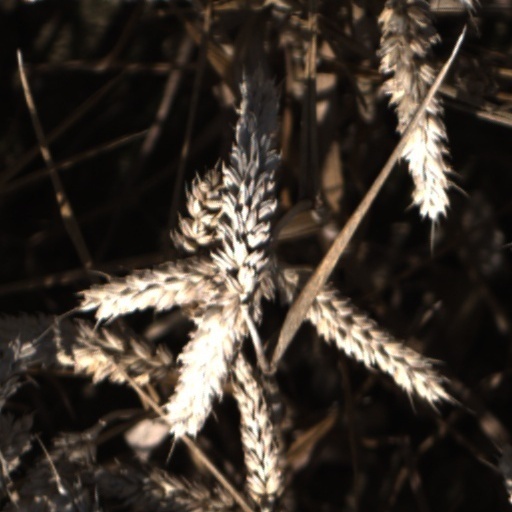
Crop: wheat